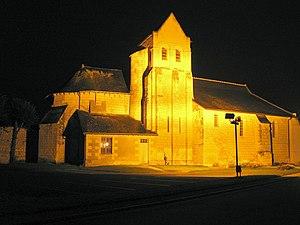
Église de Vézières, dans la Vienne Lëtzebuergesch: Kierch vu Vézières
Vézières est une commune du Centre-Ouest de la France, située dans le département de la Vienne.
Cet article recense une partie des monuments historiques de la Vienne, en France.